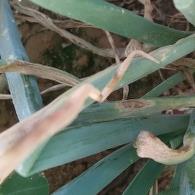
Crop: Onion
Condition: alternaria-d